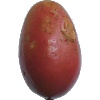
Label: Potato Red Washed 1